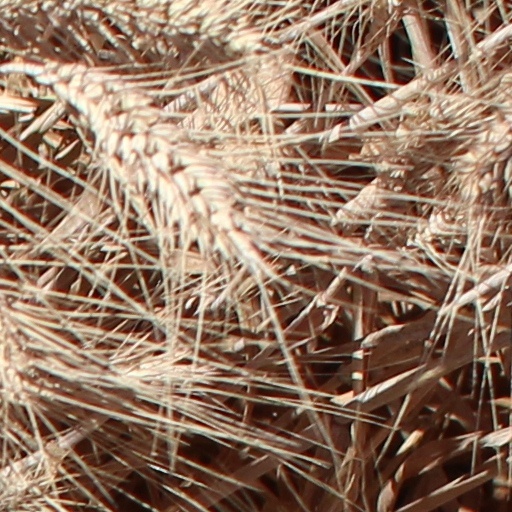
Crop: wheat